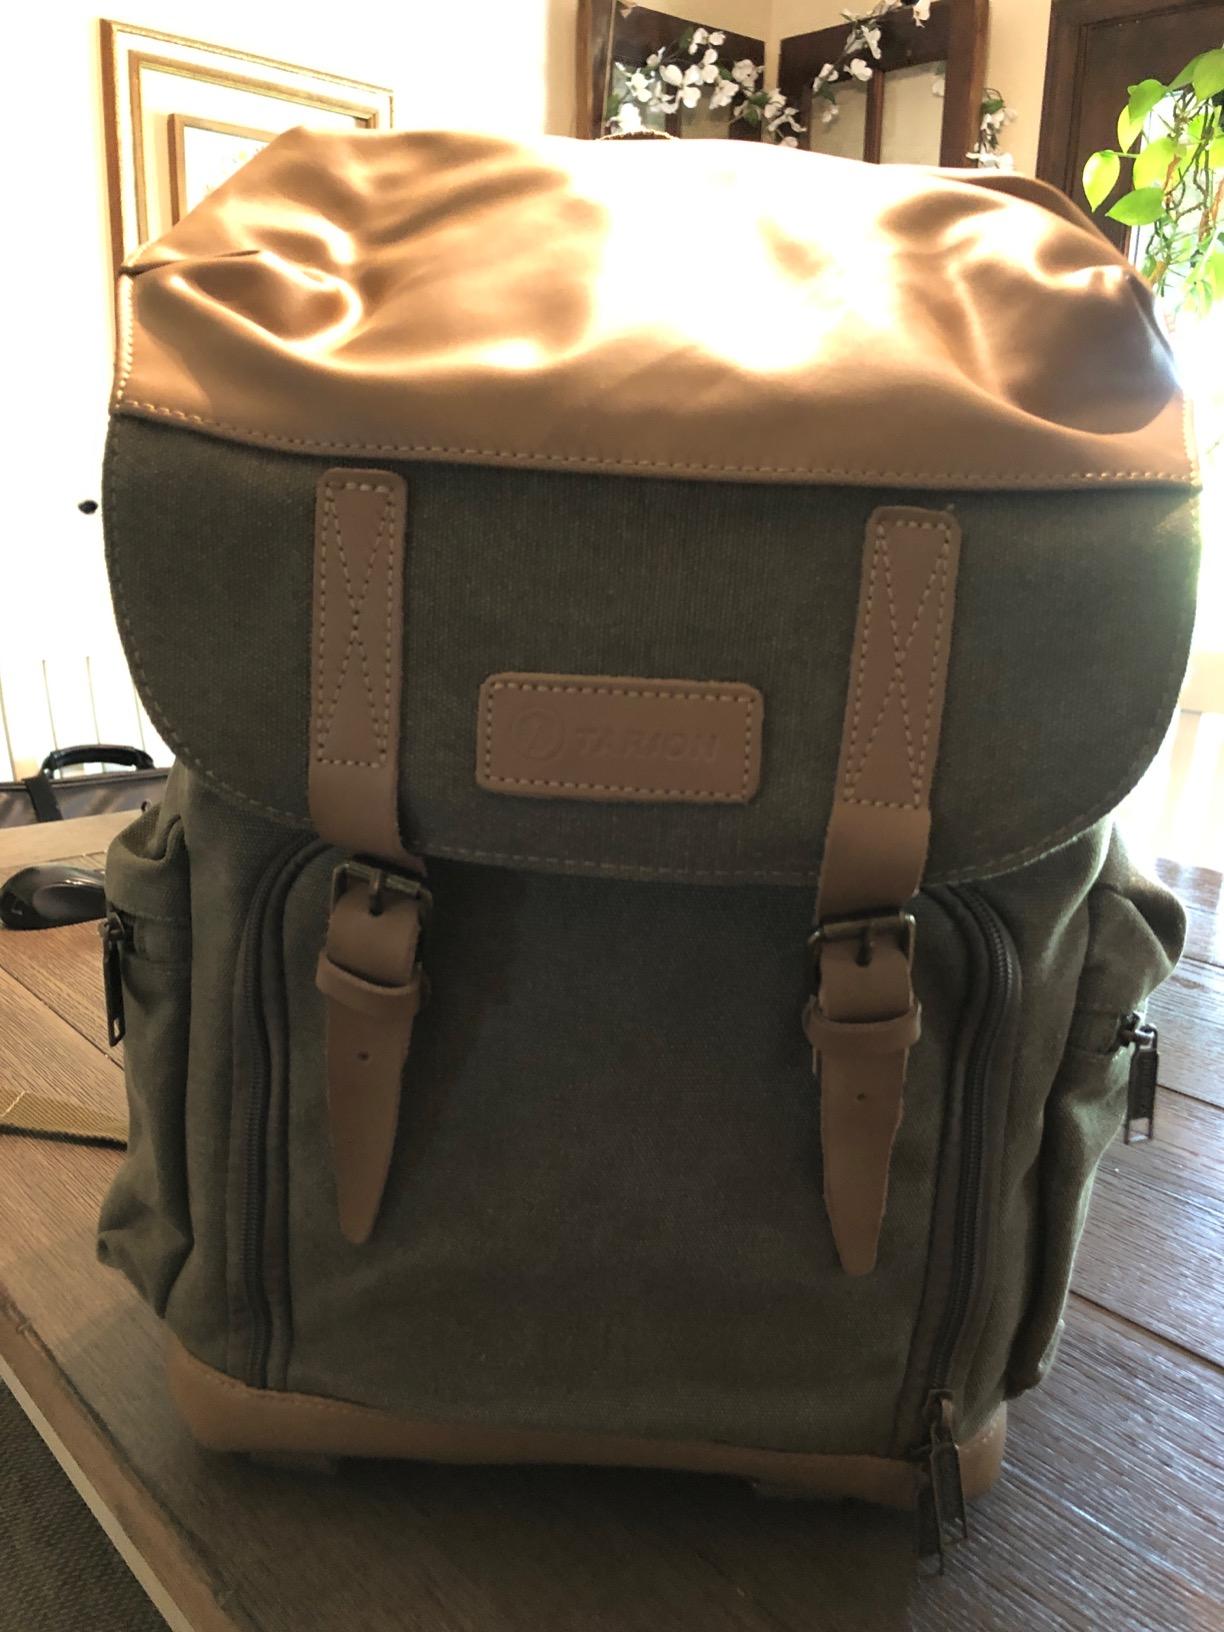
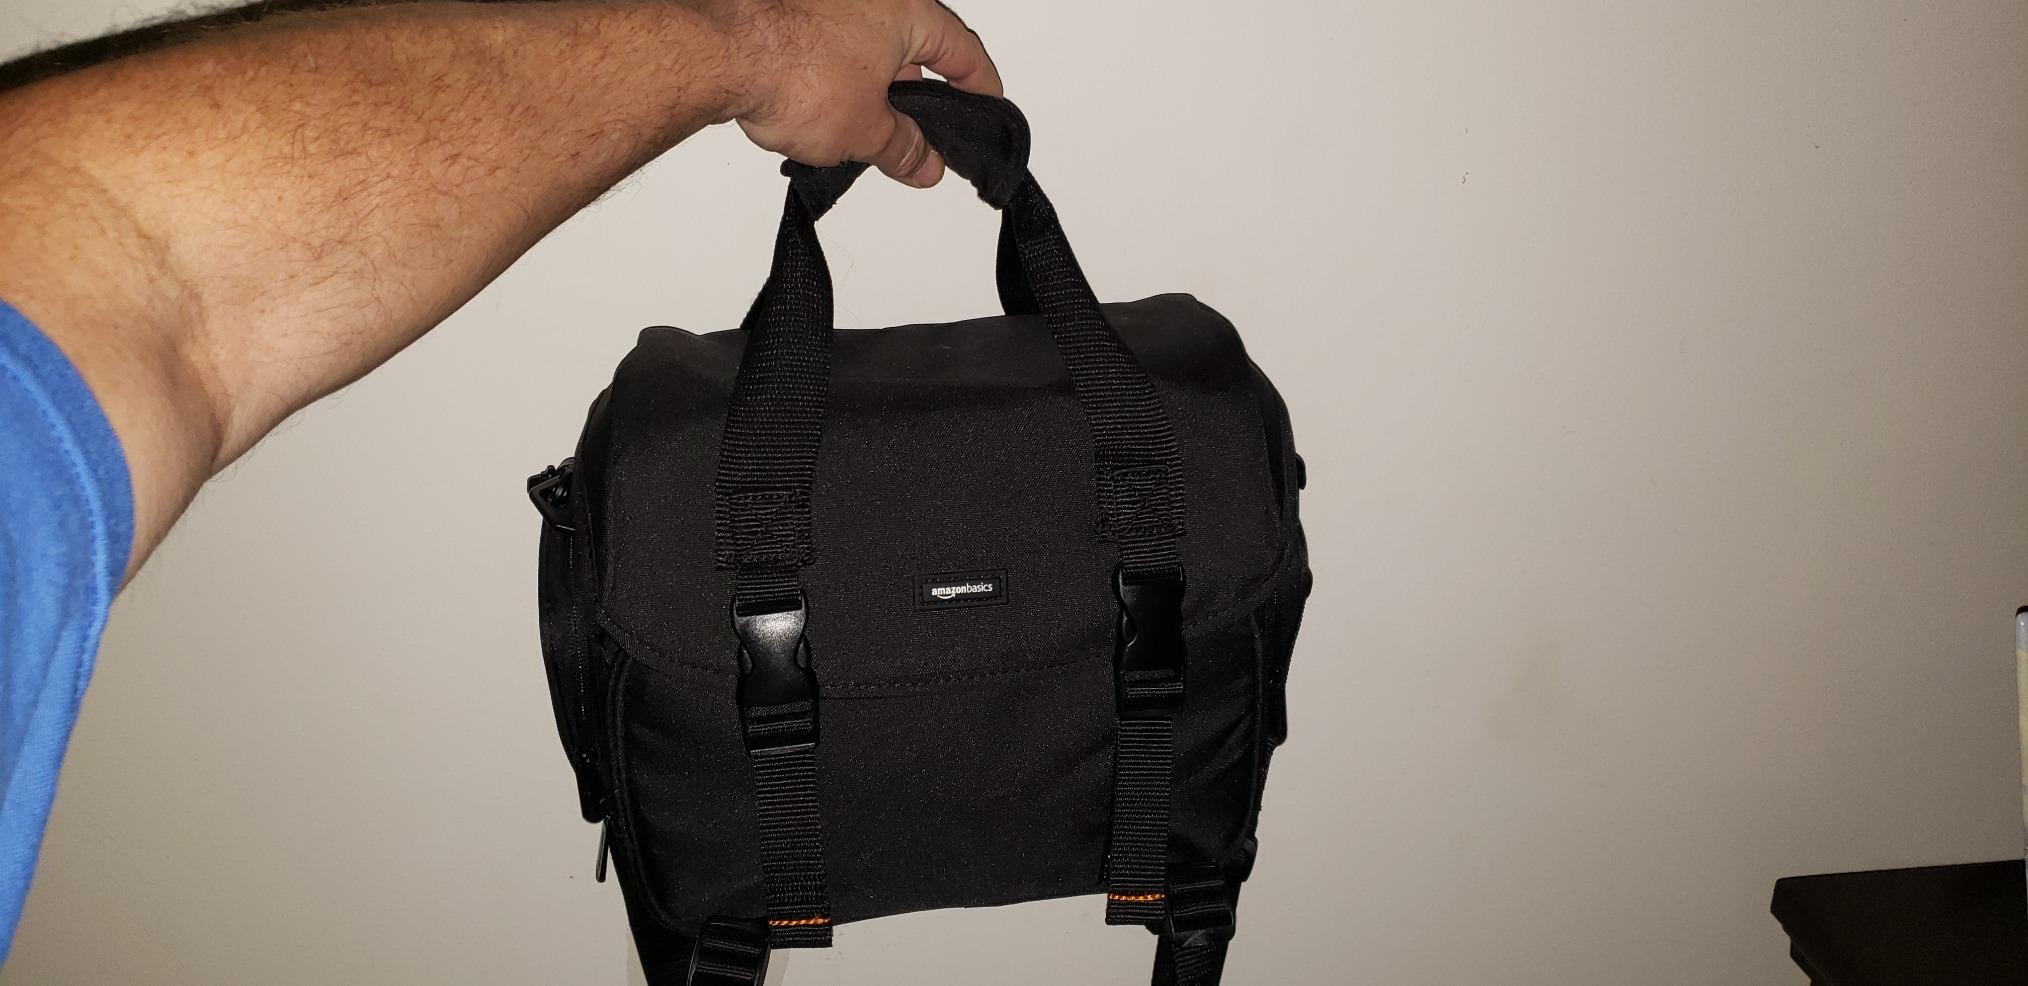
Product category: bag
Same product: no